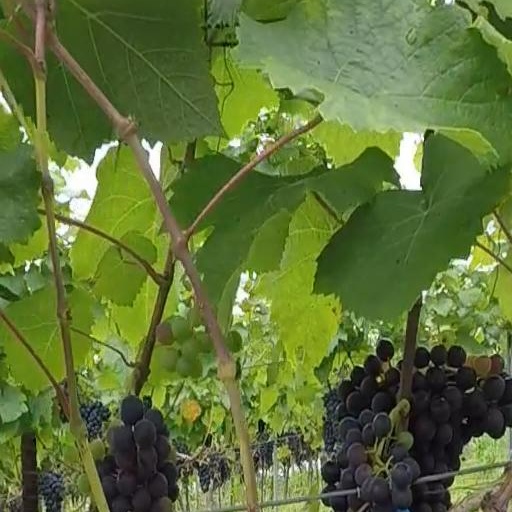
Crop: grape